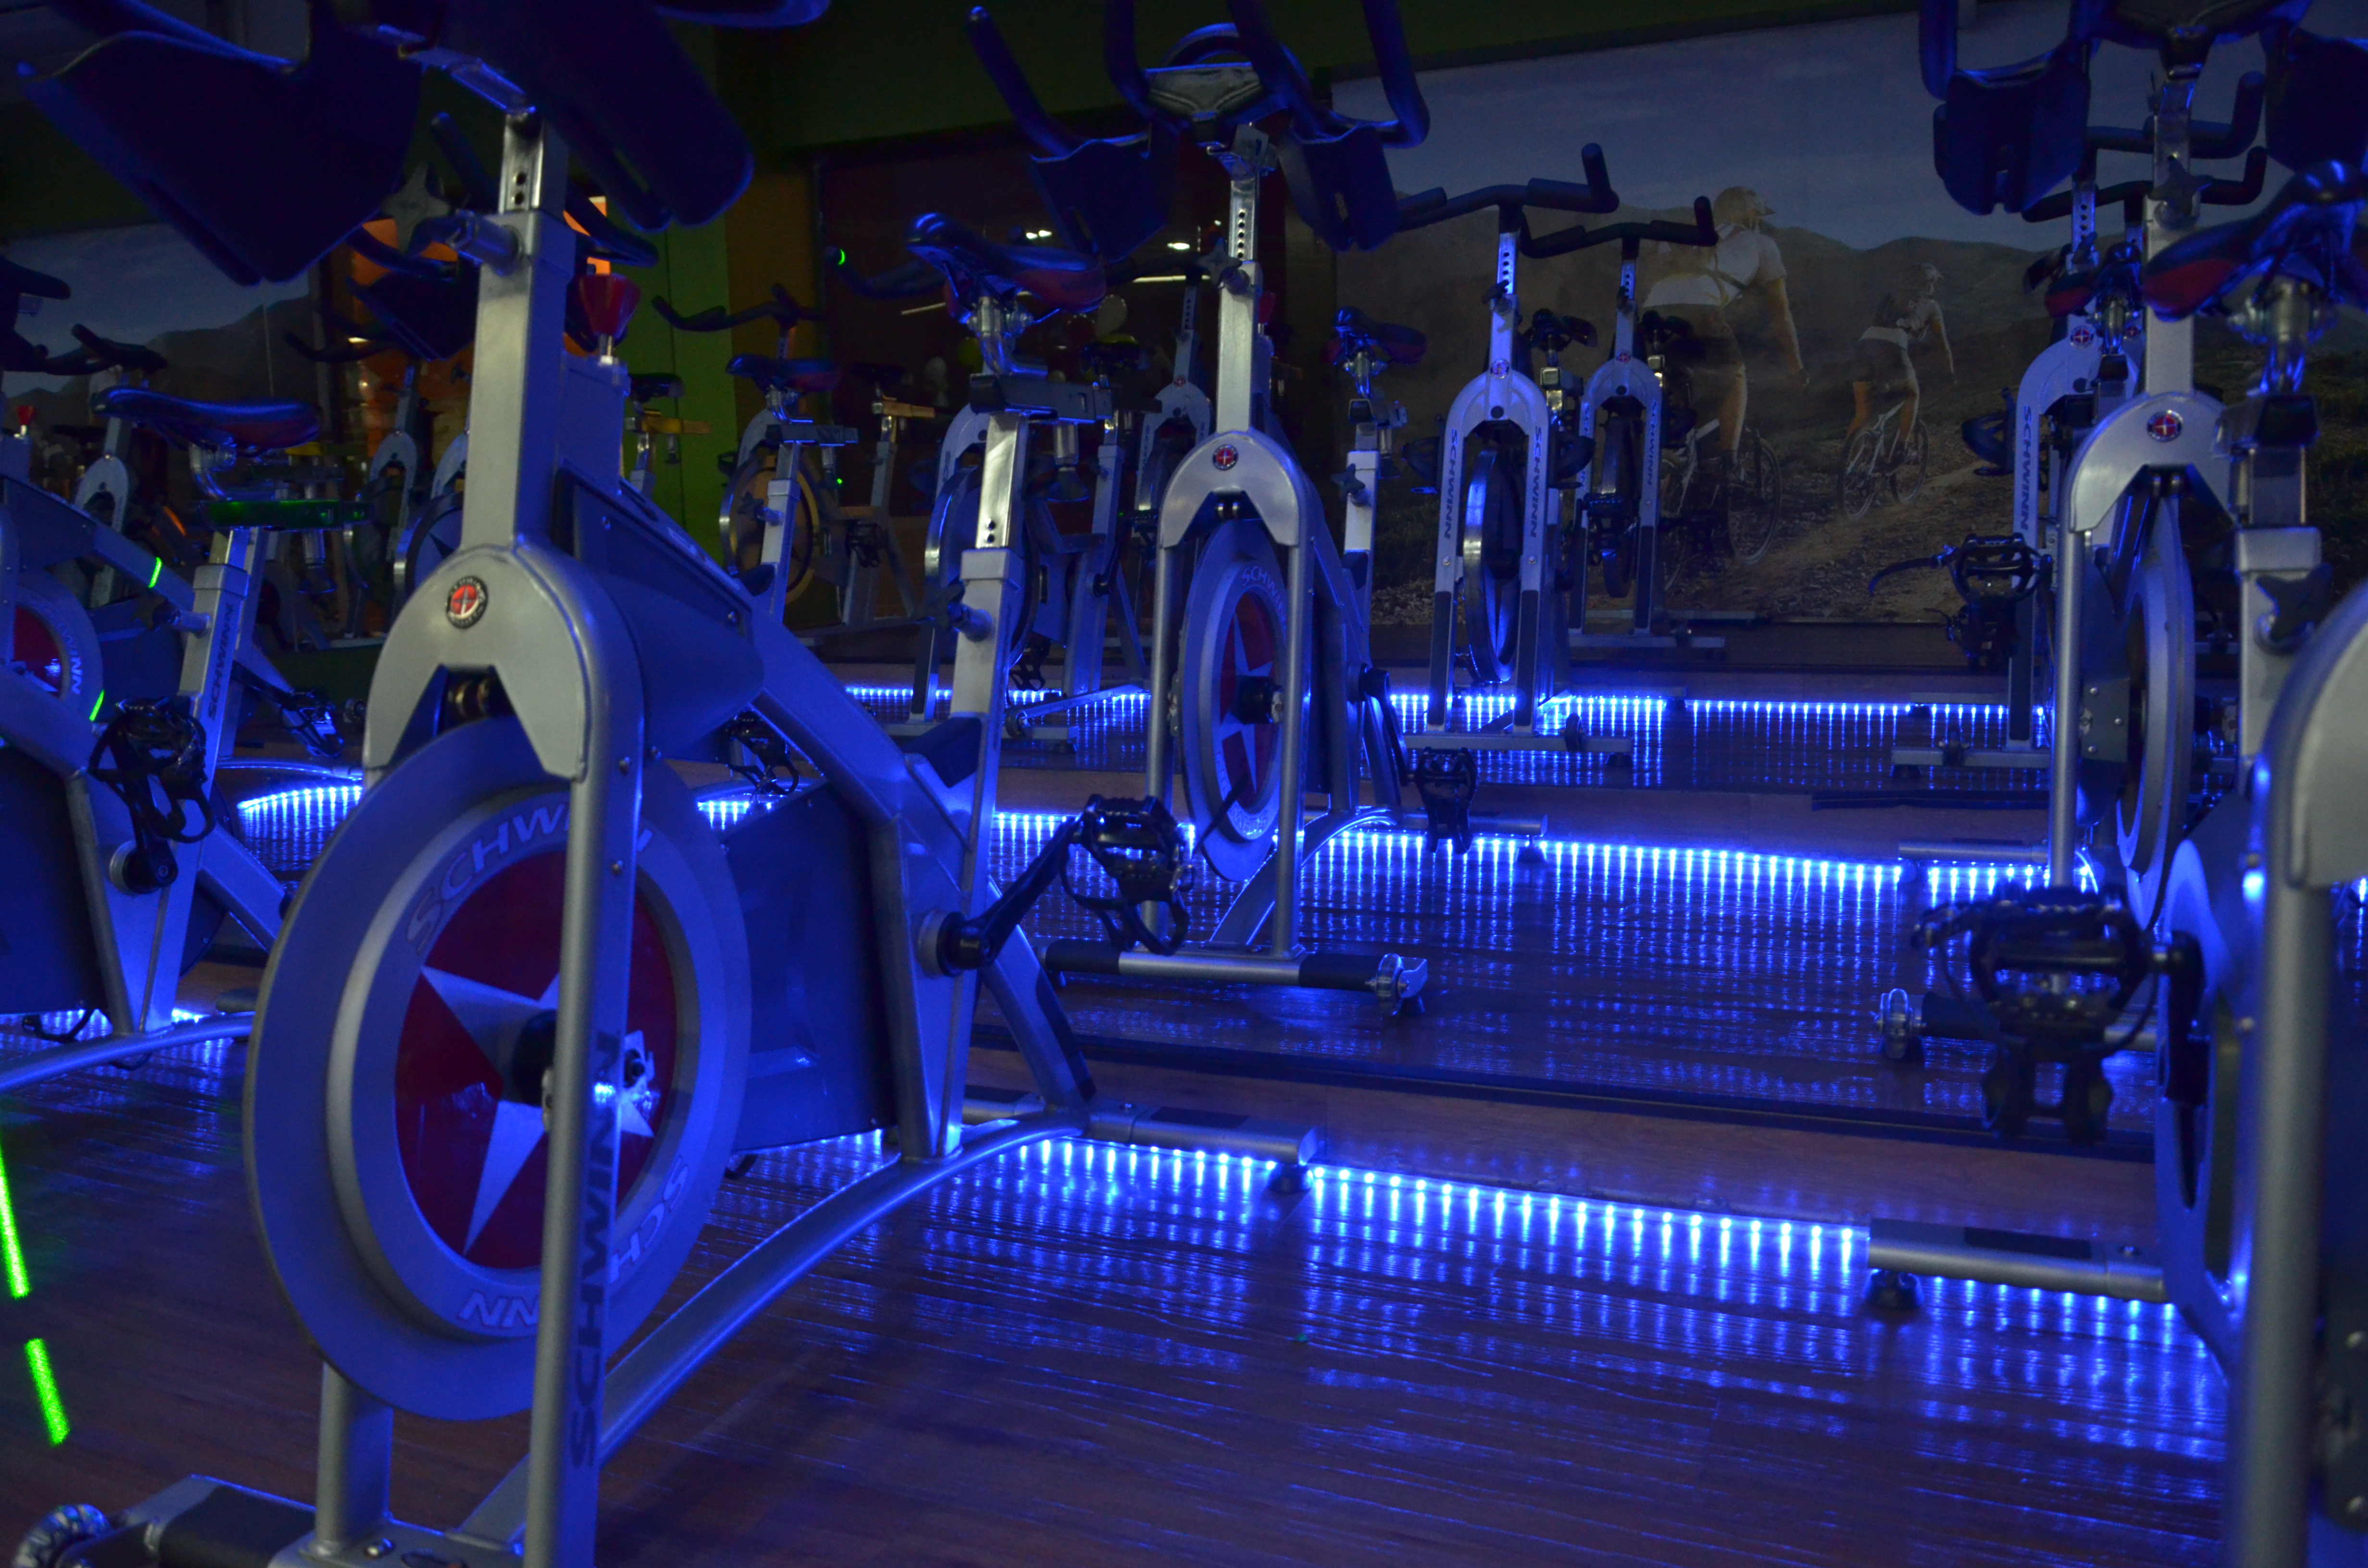
art, blue, light, technology, night